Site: brandenburg
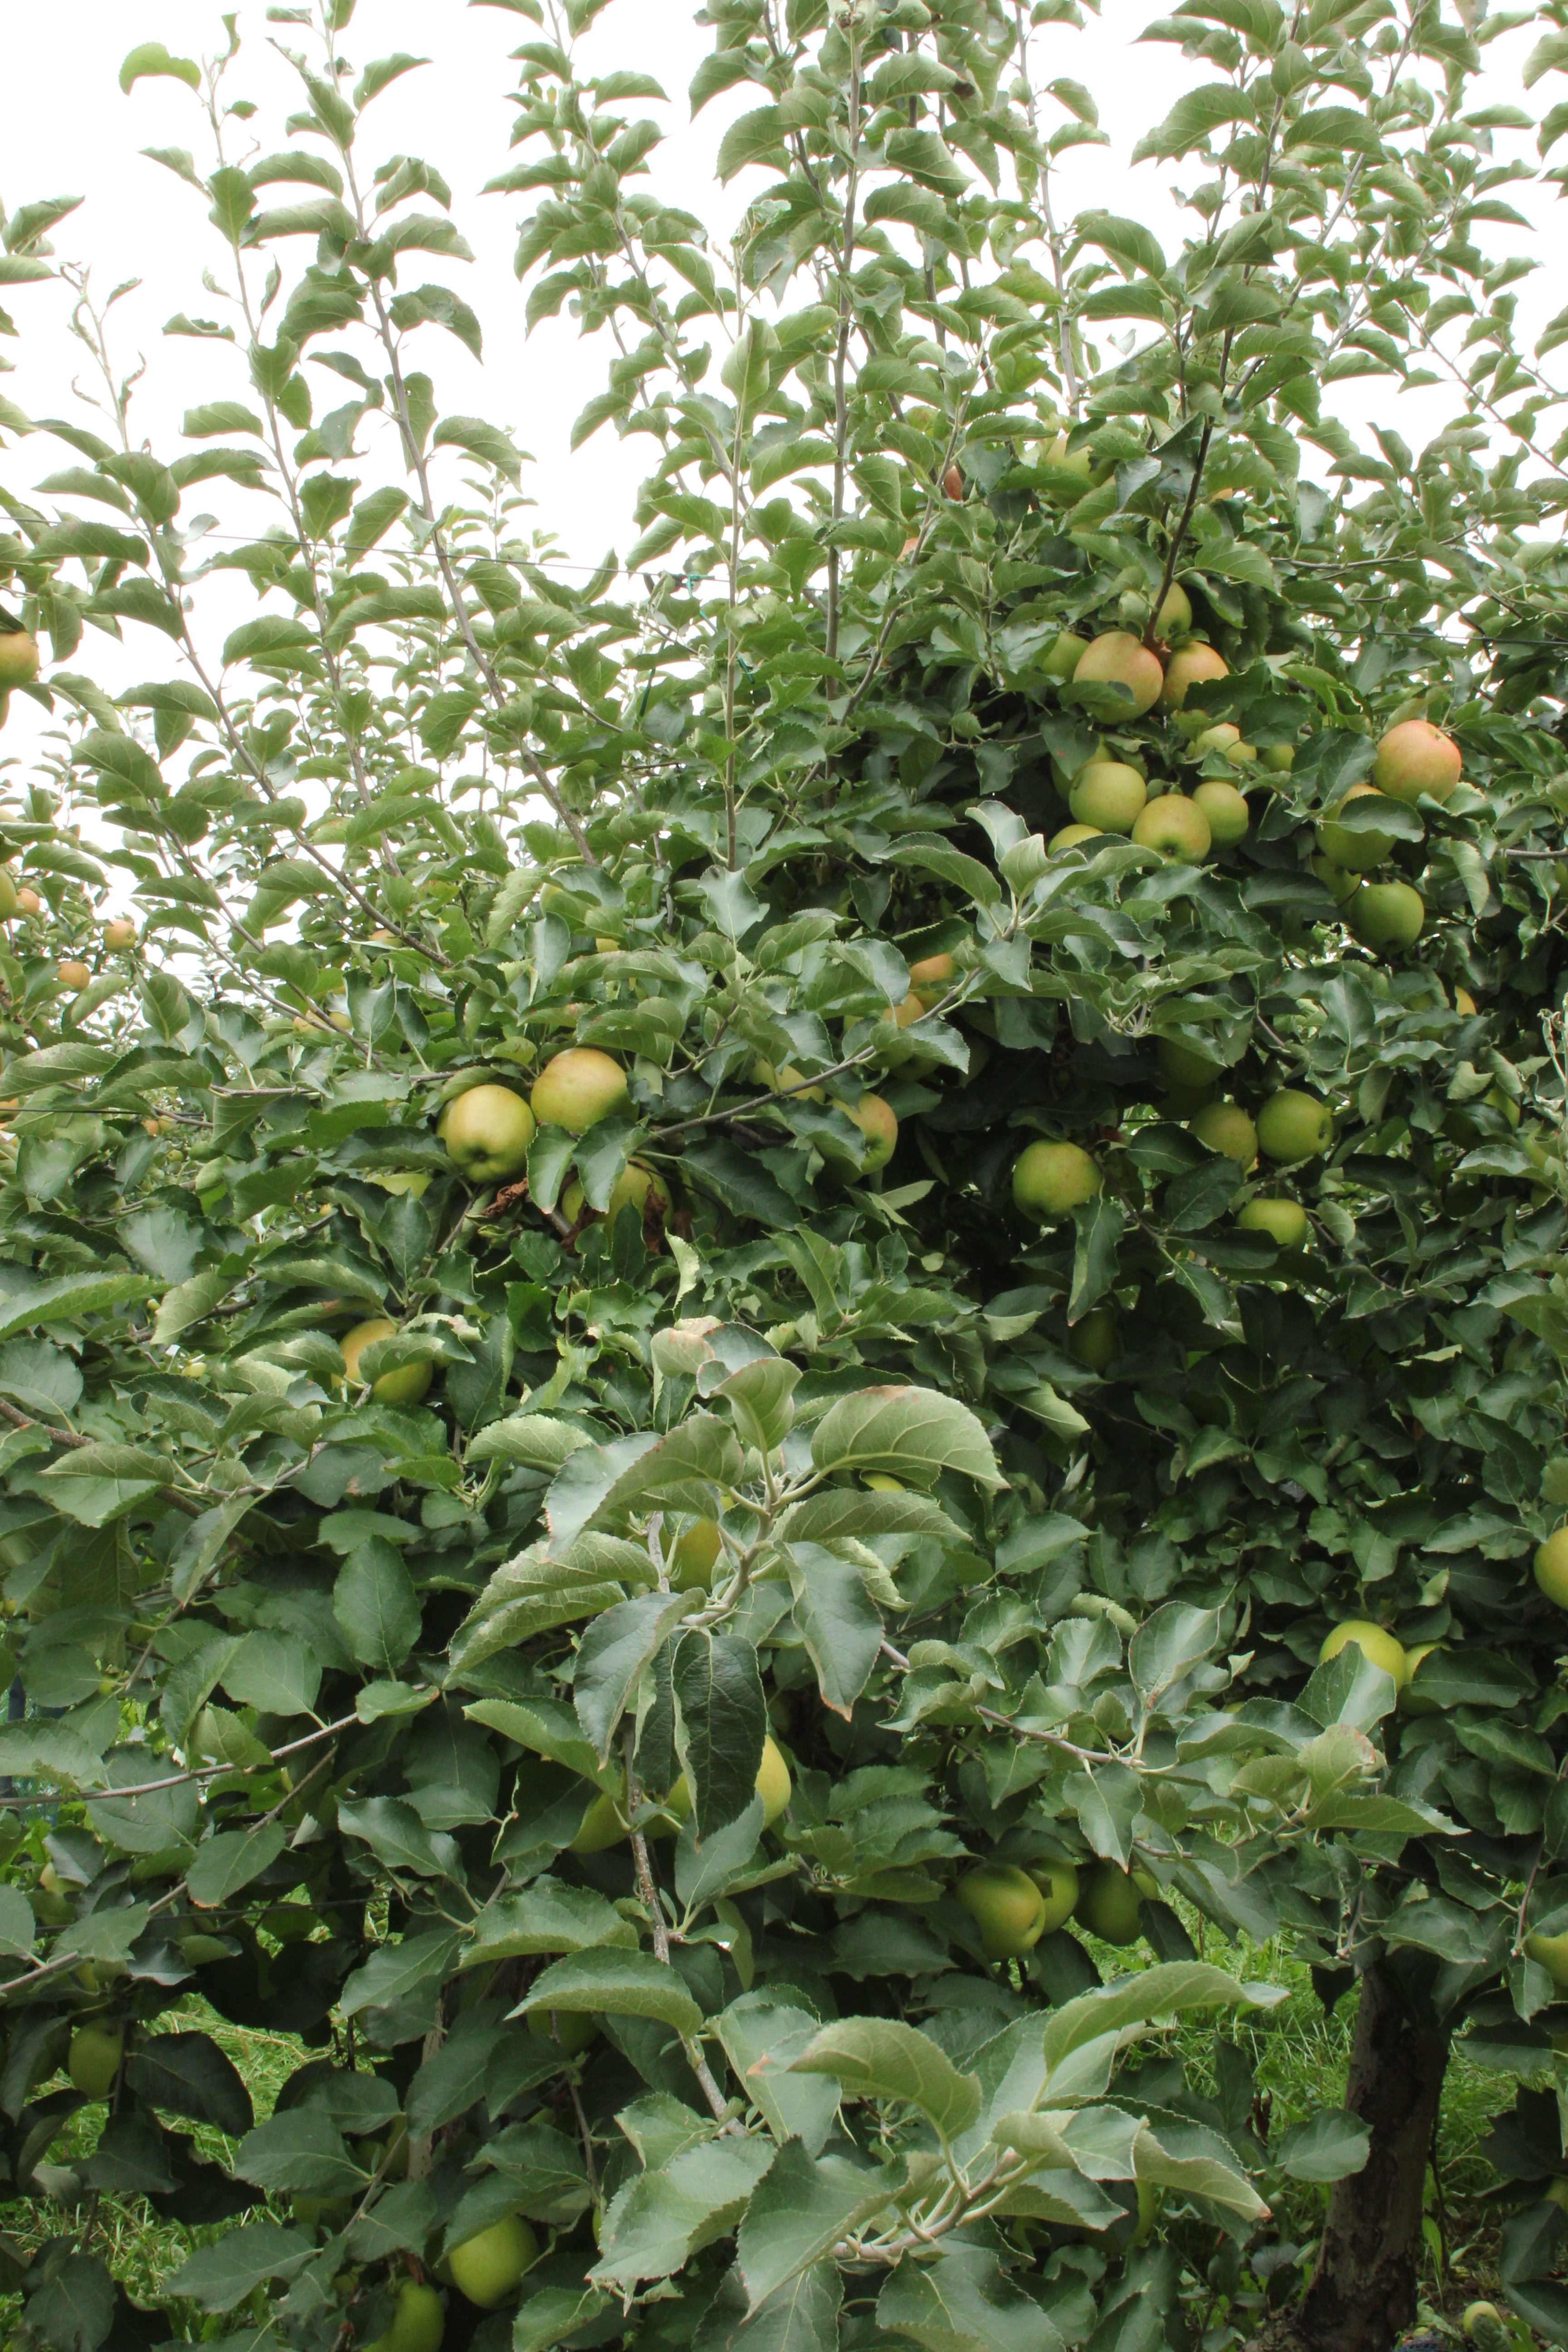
Growth stage (BBCH 87): Maturity of fruit and seed